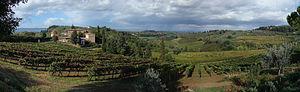
Vignobles près de Certaldo, Toscane, Italie.
La maison natale de Léonard de Vinci est une maison-musée de style casa colonica, du hameau italien Anchiano, à 3 km au nord-est de Vinci, et 40 km à l'ouest de Florence, en Toscane en Italie. Lieu de naissance de Léonard de Vinci, un musée lui est dédié depuis 2012.
Le chianti est un vin rouge italien produit dans la région de Chianti en Toscane et dont l'histoire remonte au XIIIᵉ siècle.
Le Chianti ['kjan:ti] est une région rurale de Toscane en Italie des provinces de Florence, Sienne et Arezzo, composée essentiellement de collines et de montagnes. Elle est connue mondialement par son vin.